Kronberg Railway

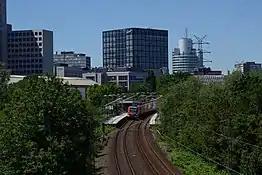
S-train station Eschborn Süd with DB class 423 as S 4, heading for Langen. (Above the new building of Deutsche Börse called "The Cube")

The Eschborn Süd station was opened in 1978 during the establishment of the S-Bahn to promote an office development in Eschborn. It was rebuilt in 2007 and became barrier-free in 2008.